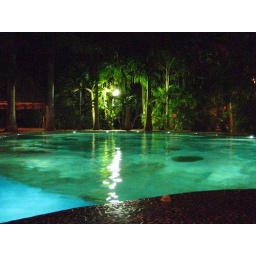
Hotel Dolores Alba has a swimming pool built around these natural rock formations!